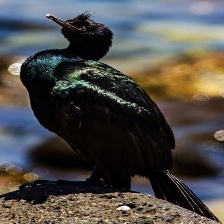
Species: BRANDT CORMARANT
Scientific name: PHALACROCORAX PENICILLATUS